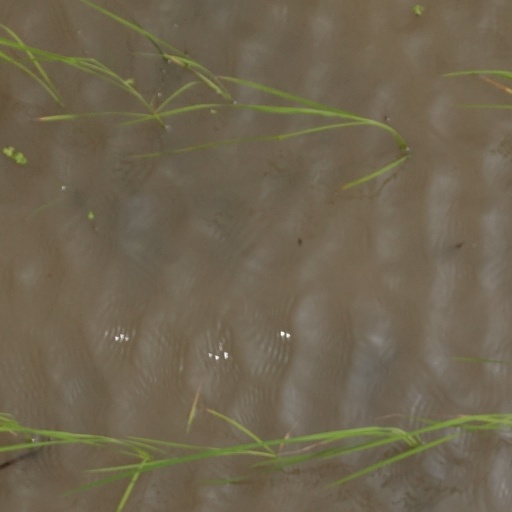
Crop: rice